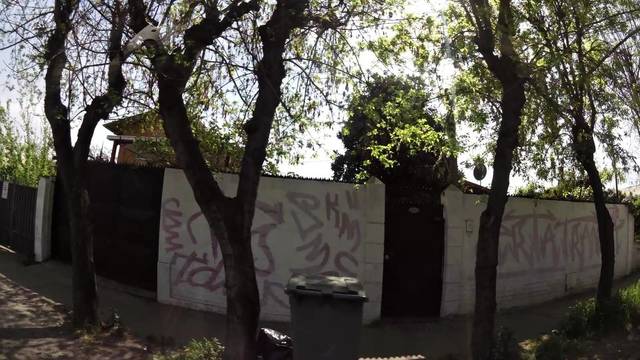
Region: Chile
Coordinates: -33.508, -70.567